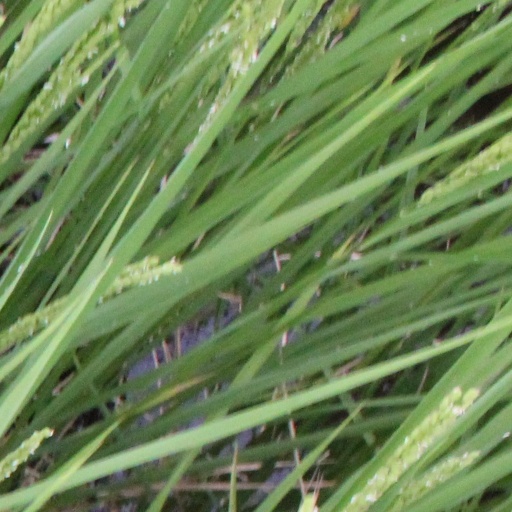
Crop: rice